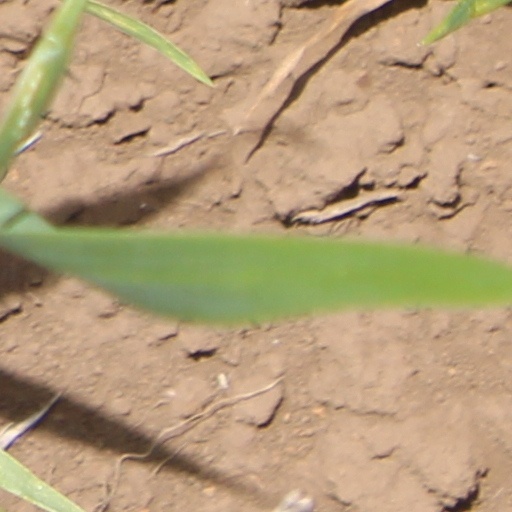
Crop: wheat